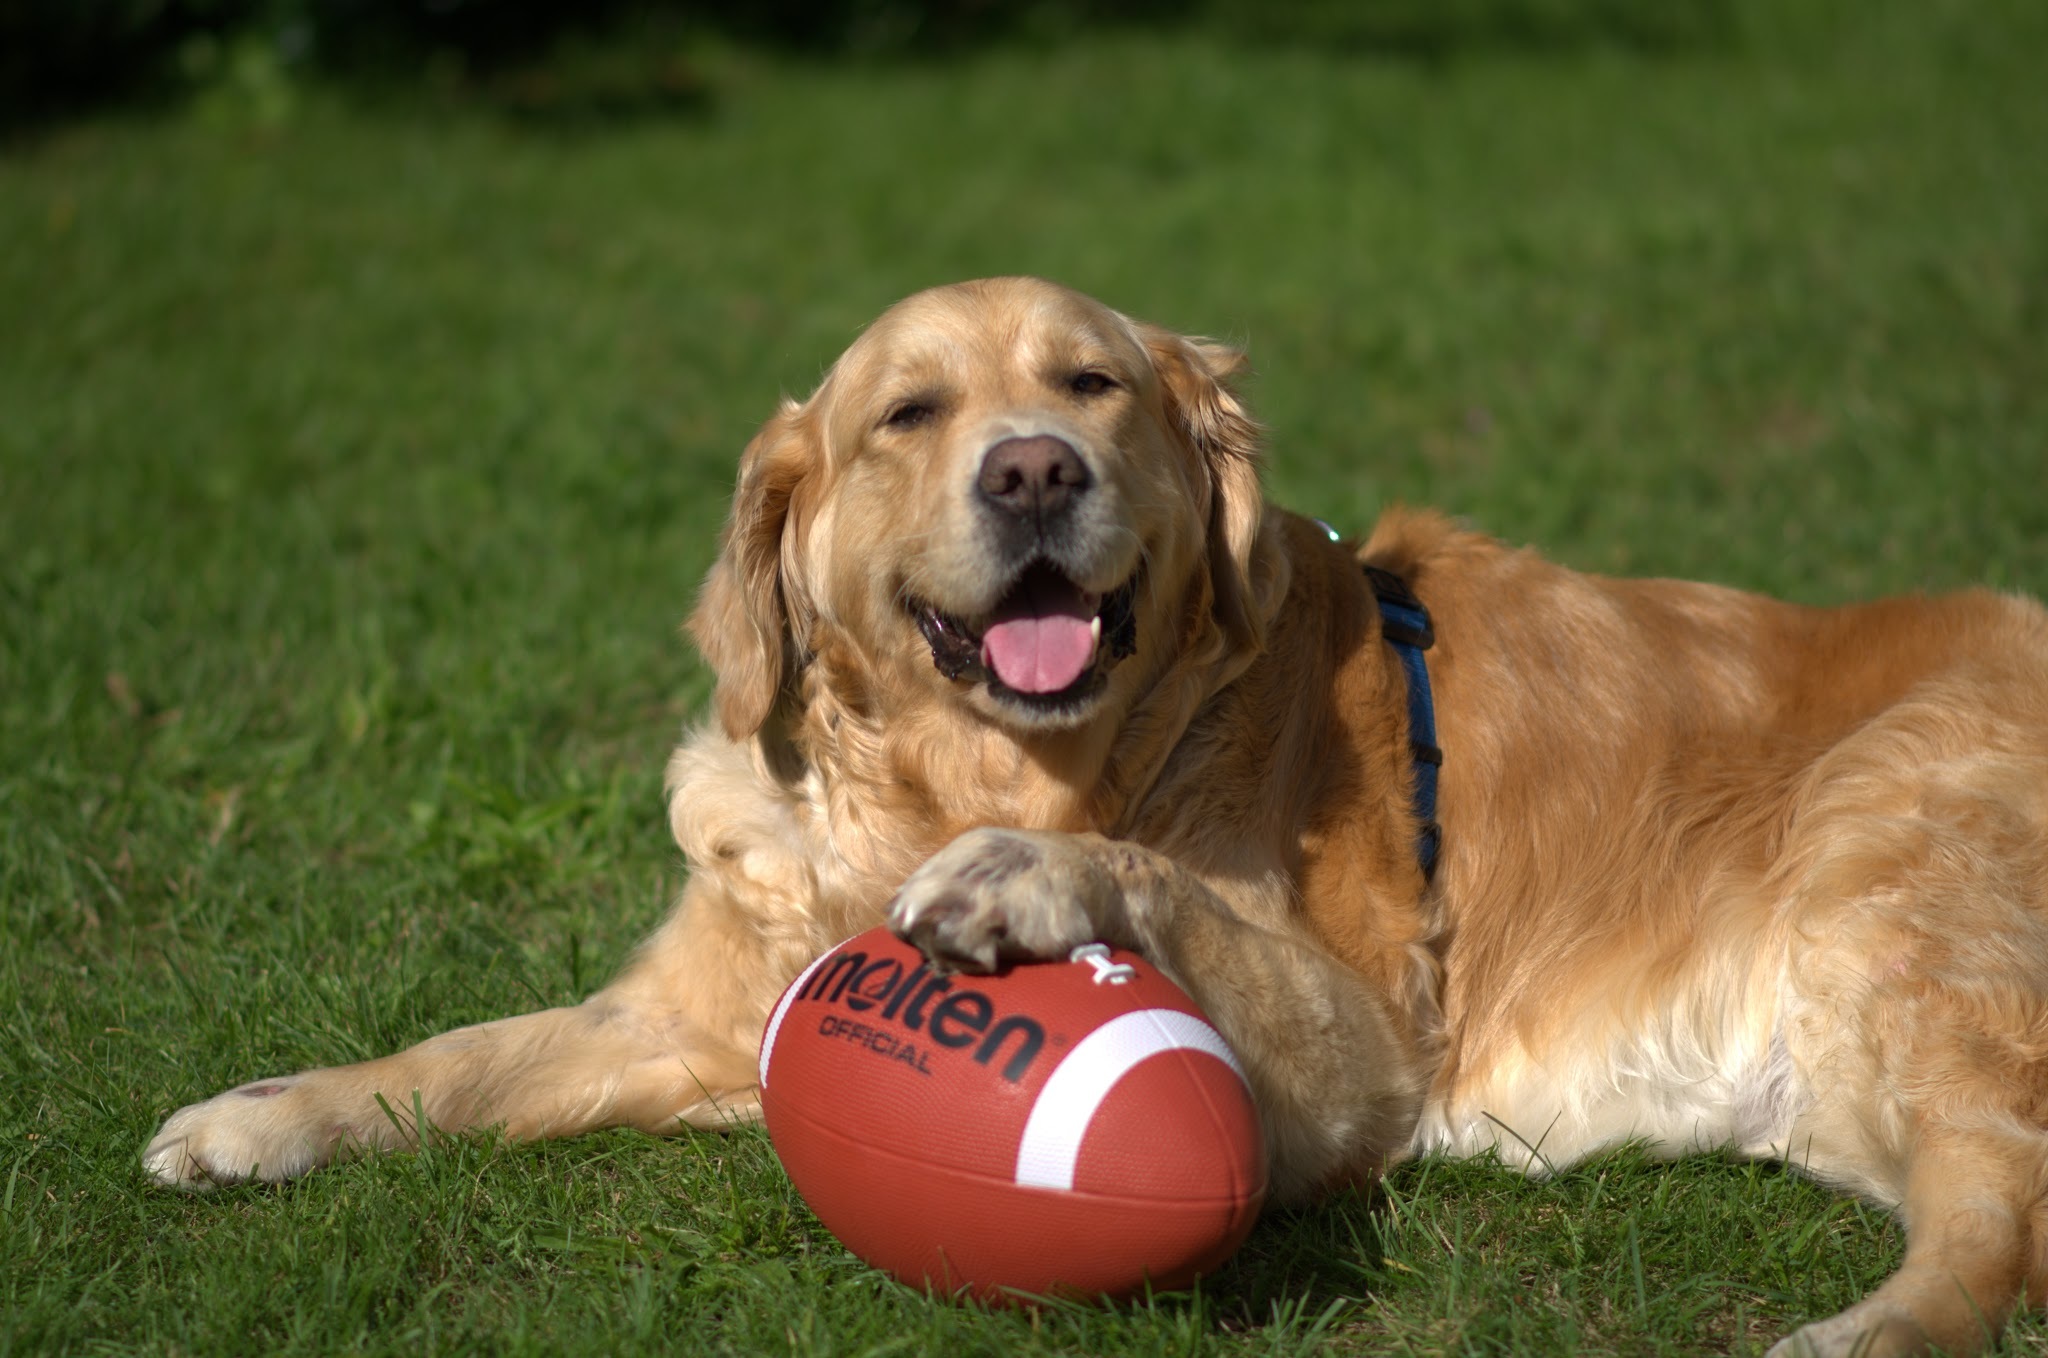
puppy, dog, pet, mammal, golden retriever, vertebrate, dog breed, retriever, hundeportrait, big dog, golden retriever head, dog like mammal, dog crossbreeds